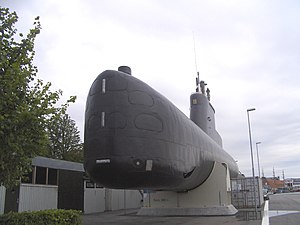
S323 Sælen / Udfasning og skæbne
Sælen i Nyholm (2007)
Undervandsbåden SÆLEN af Tumleren-klassen, med skrognummer S323, var en af det danske søværns sidste operative ubåde - kendt i den bredere offentlighed for dens deltagelse i Irakkrigen - SÆLEN er i dag museumsubåd.